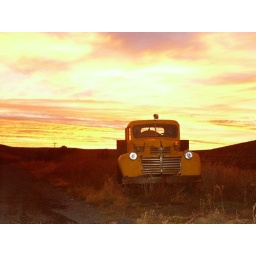
Found this old yellow truck and a matching sky Christmas Eve 2004 near Mosocw, Idaho.